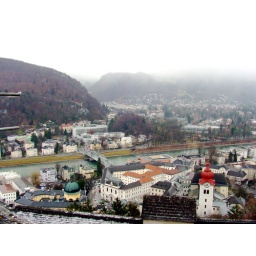
The old town and river Salzach are visible below the castle walls.